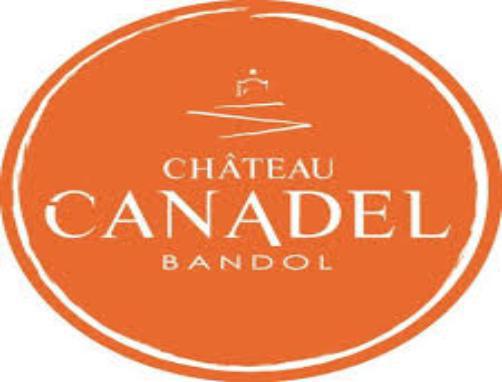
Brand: canadel
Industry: Necessities